Hayyim ben David Schwartz

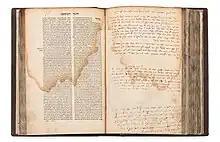
Abraham ben Avigdor's notes on a copy of the Augsburg Turim

In September 2022, a copy of the Augsburg Turim with the handwritten marginalia of Abraham ben Avigdor was for sale at Kedem Auction House in Jerusalem.